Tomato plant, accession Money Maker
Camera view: bottom (45 deg); turntable rotation: 150 degrees
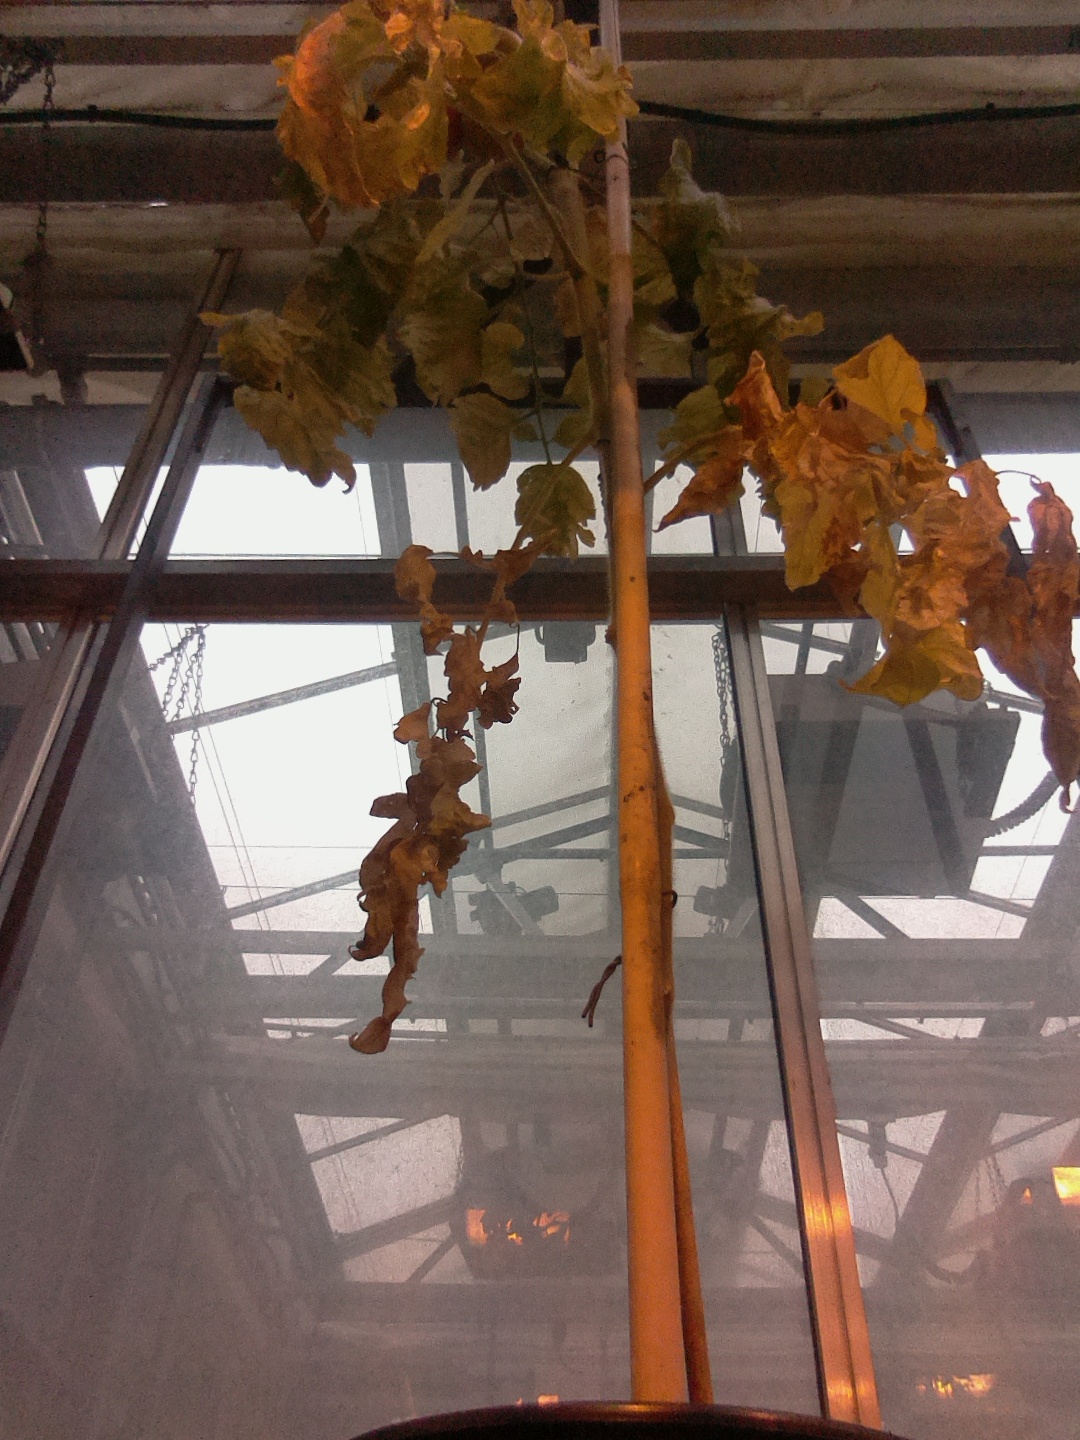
BBCH growth stage 82: 20%-30% of fruits show typical fully ripe color